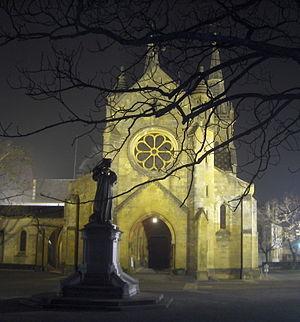
La collégiale protestante Notre-Dame de Neuchâtel est un édifice religieux du XIIᵉ siècle qui se situe sur la colline du château de Neuchâtel en Suisse. Elle surplombe la ville de Neuchâtel.